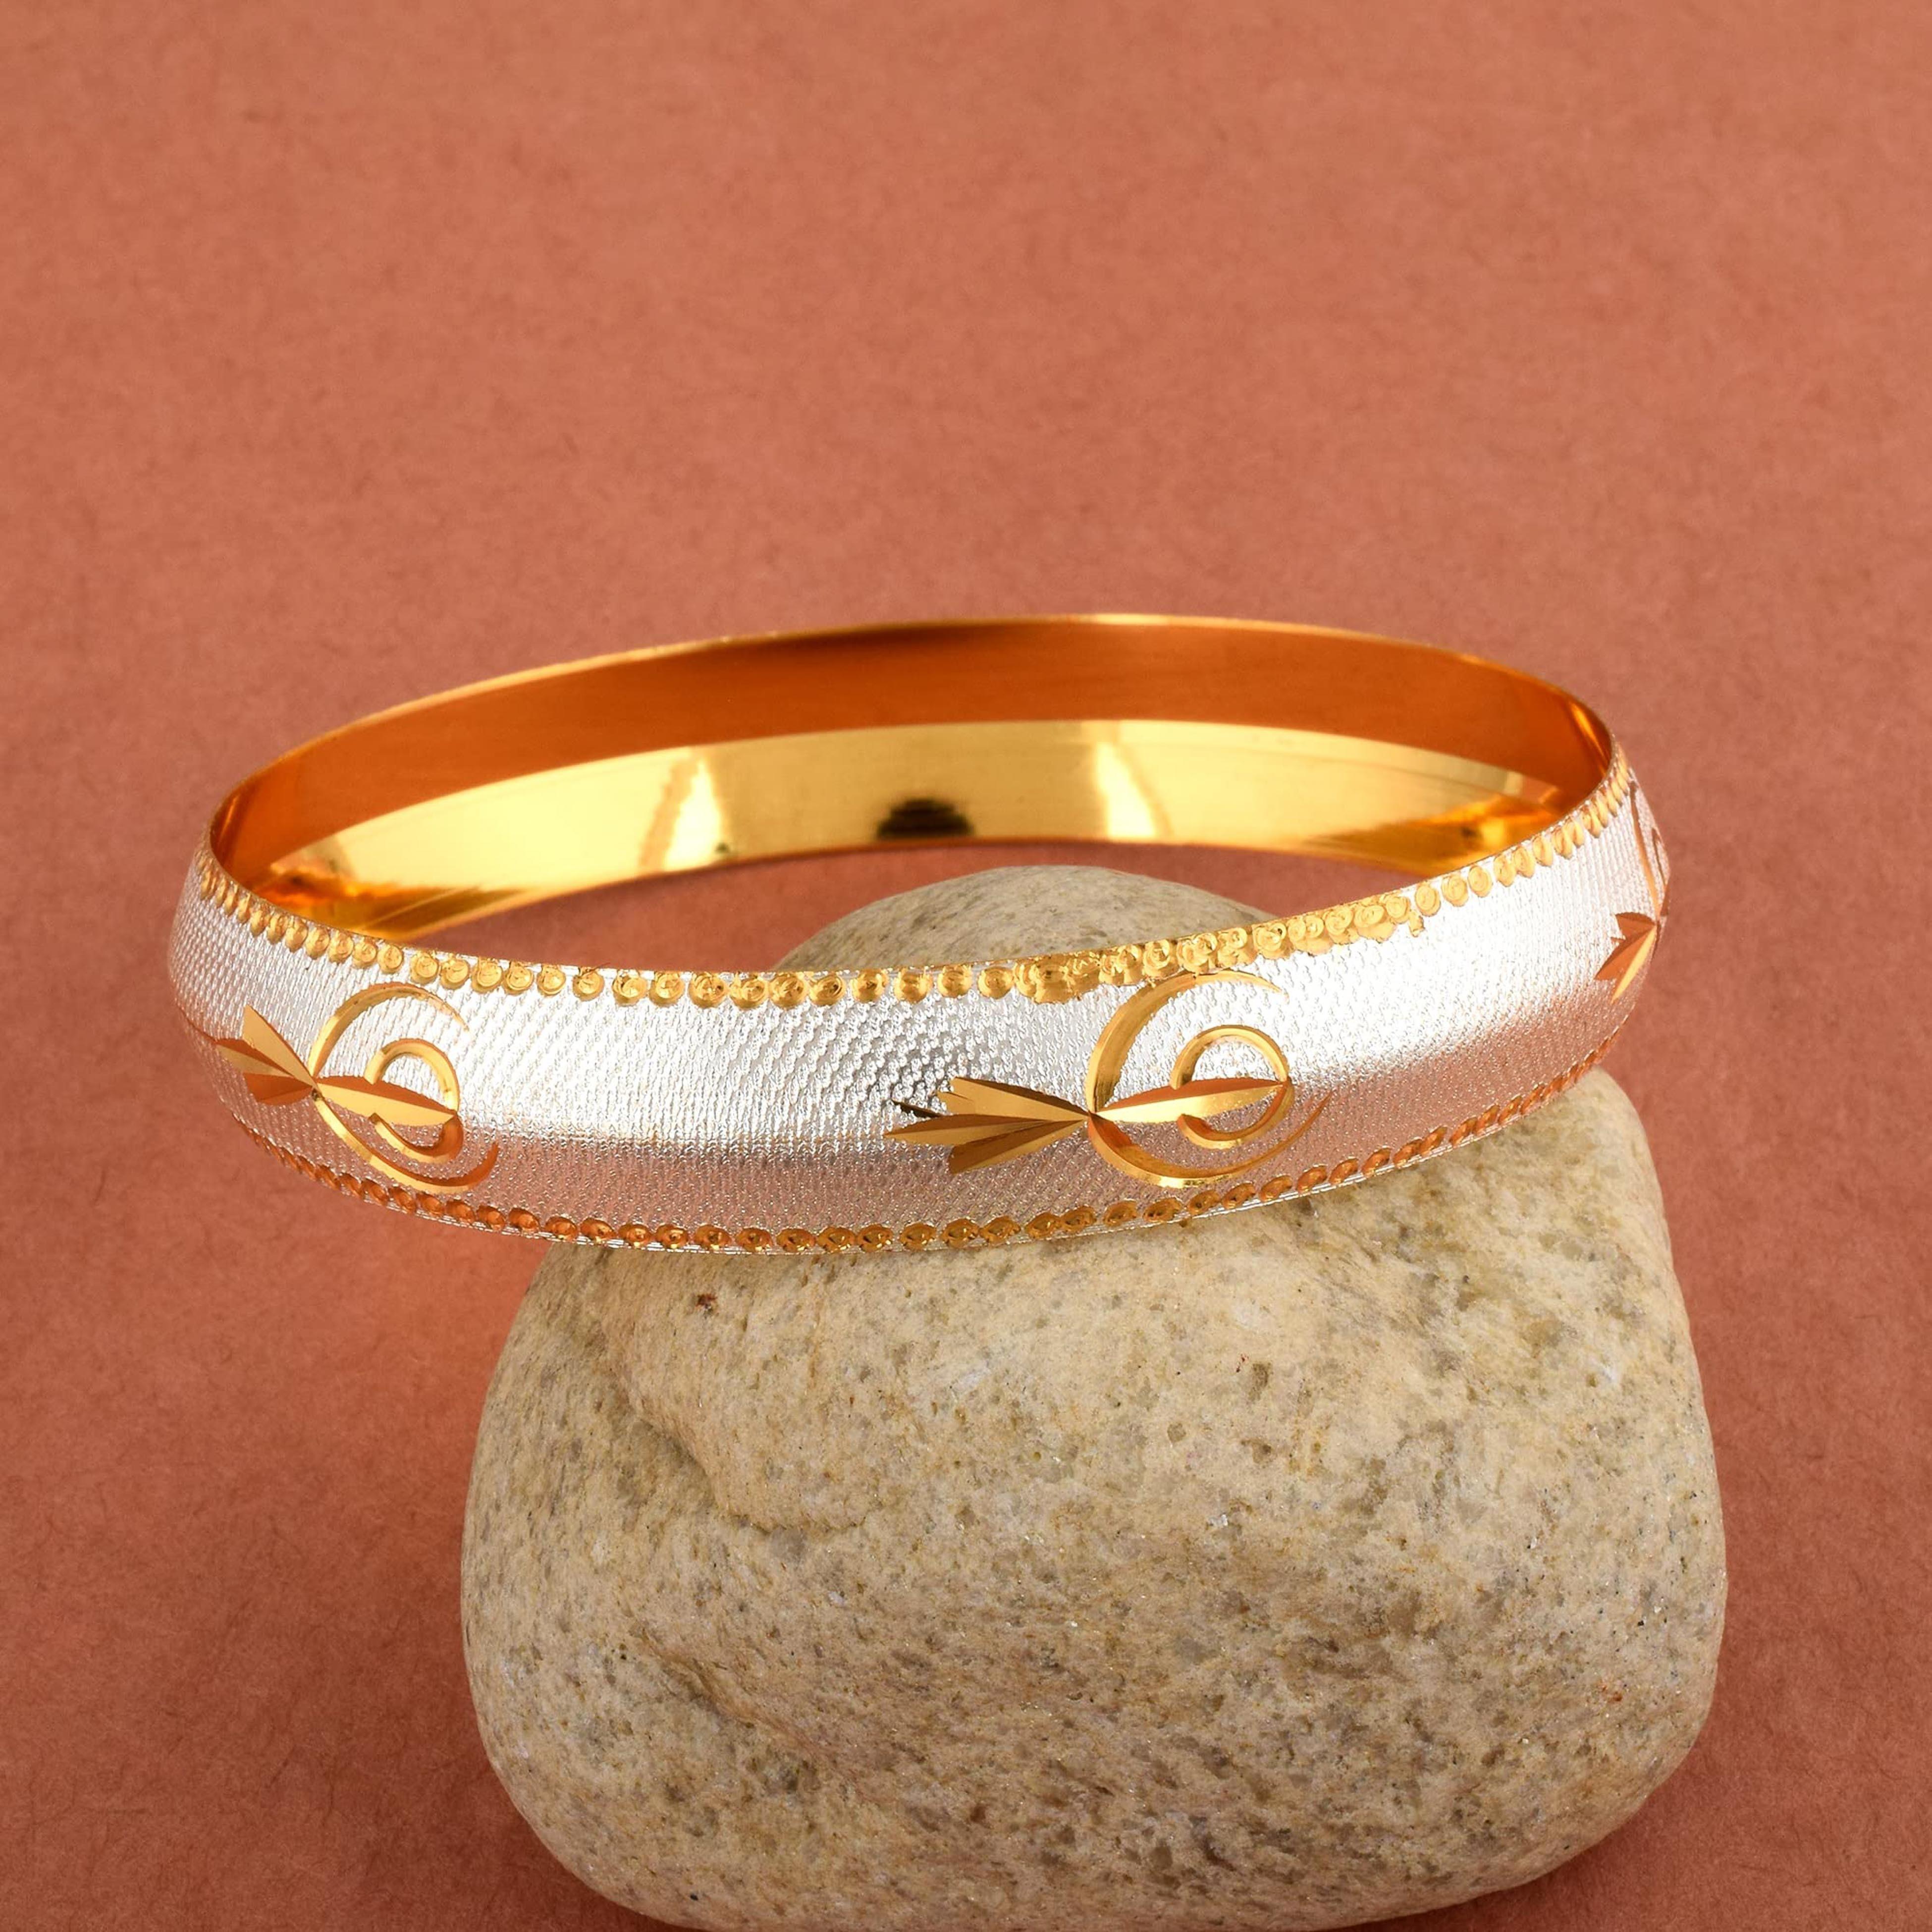
ZUMRUT MAKING YOU A STYLE SENSATION Two Tone Gold & Silver Colour Khanda Symbol Engraved Sikh Sardar Punjabi Kada Bangle For Unisex (Pack of 1)
Type: Bracelets & Bangles
Brand: ZUMRUT MAKING YOU A STYLE SENSATION
Price: Rs. 699
 Kada with sikh religeon mool mantra. written in gurmukhi (punjabi dialect), the words mean that, i dont consider death when body dies, i consider my self as dead, when my pure soul and conscience dies. the kada is made from skin safe mix metals and is quite hard, strong and sturdy. the black coating is e-coating, and will not fade or scratch. the gurmukhi letters on both sides are written with white ink,and will not fade.it brings a richness and elegance, to this spiritual piece of sikh jewellery. with 91 gms as weight for a kada, the kada is made with pure sikh tradtion and belief. a unique, stylish, different, elegant and attention grabbing kada for men and women
Features: Made In Brass & Available In 2.8 2.10 2.12 2.14 & 2.16 Sizes & 10 Mm Thickness.,Traditional Indian Elegant And Classic Design Two Tone Sikh Kada For Men/Women,Smooth Attractive Anti Corrosion Plating. Smooth Inside Finish, For Easy Slip In And Slip Out.,A Classic, Unique, Attractive, Elegant And Attention Grabbing Kada For Men And Women. Can Be Worn By Men And Women. Strong And Sturdy Kada, Which Signifies Sikh/ Punjabi People.,Made In India : All Our Products Are Manufactured In India And Are Exclusively Crafted To Adorn Your Persona. Skin Friendly: All Our Products Are Lead & Nickel Free To Ensure Safety And Comfort; Even For Sensitive Skin.